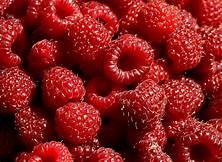
Label: raspberry